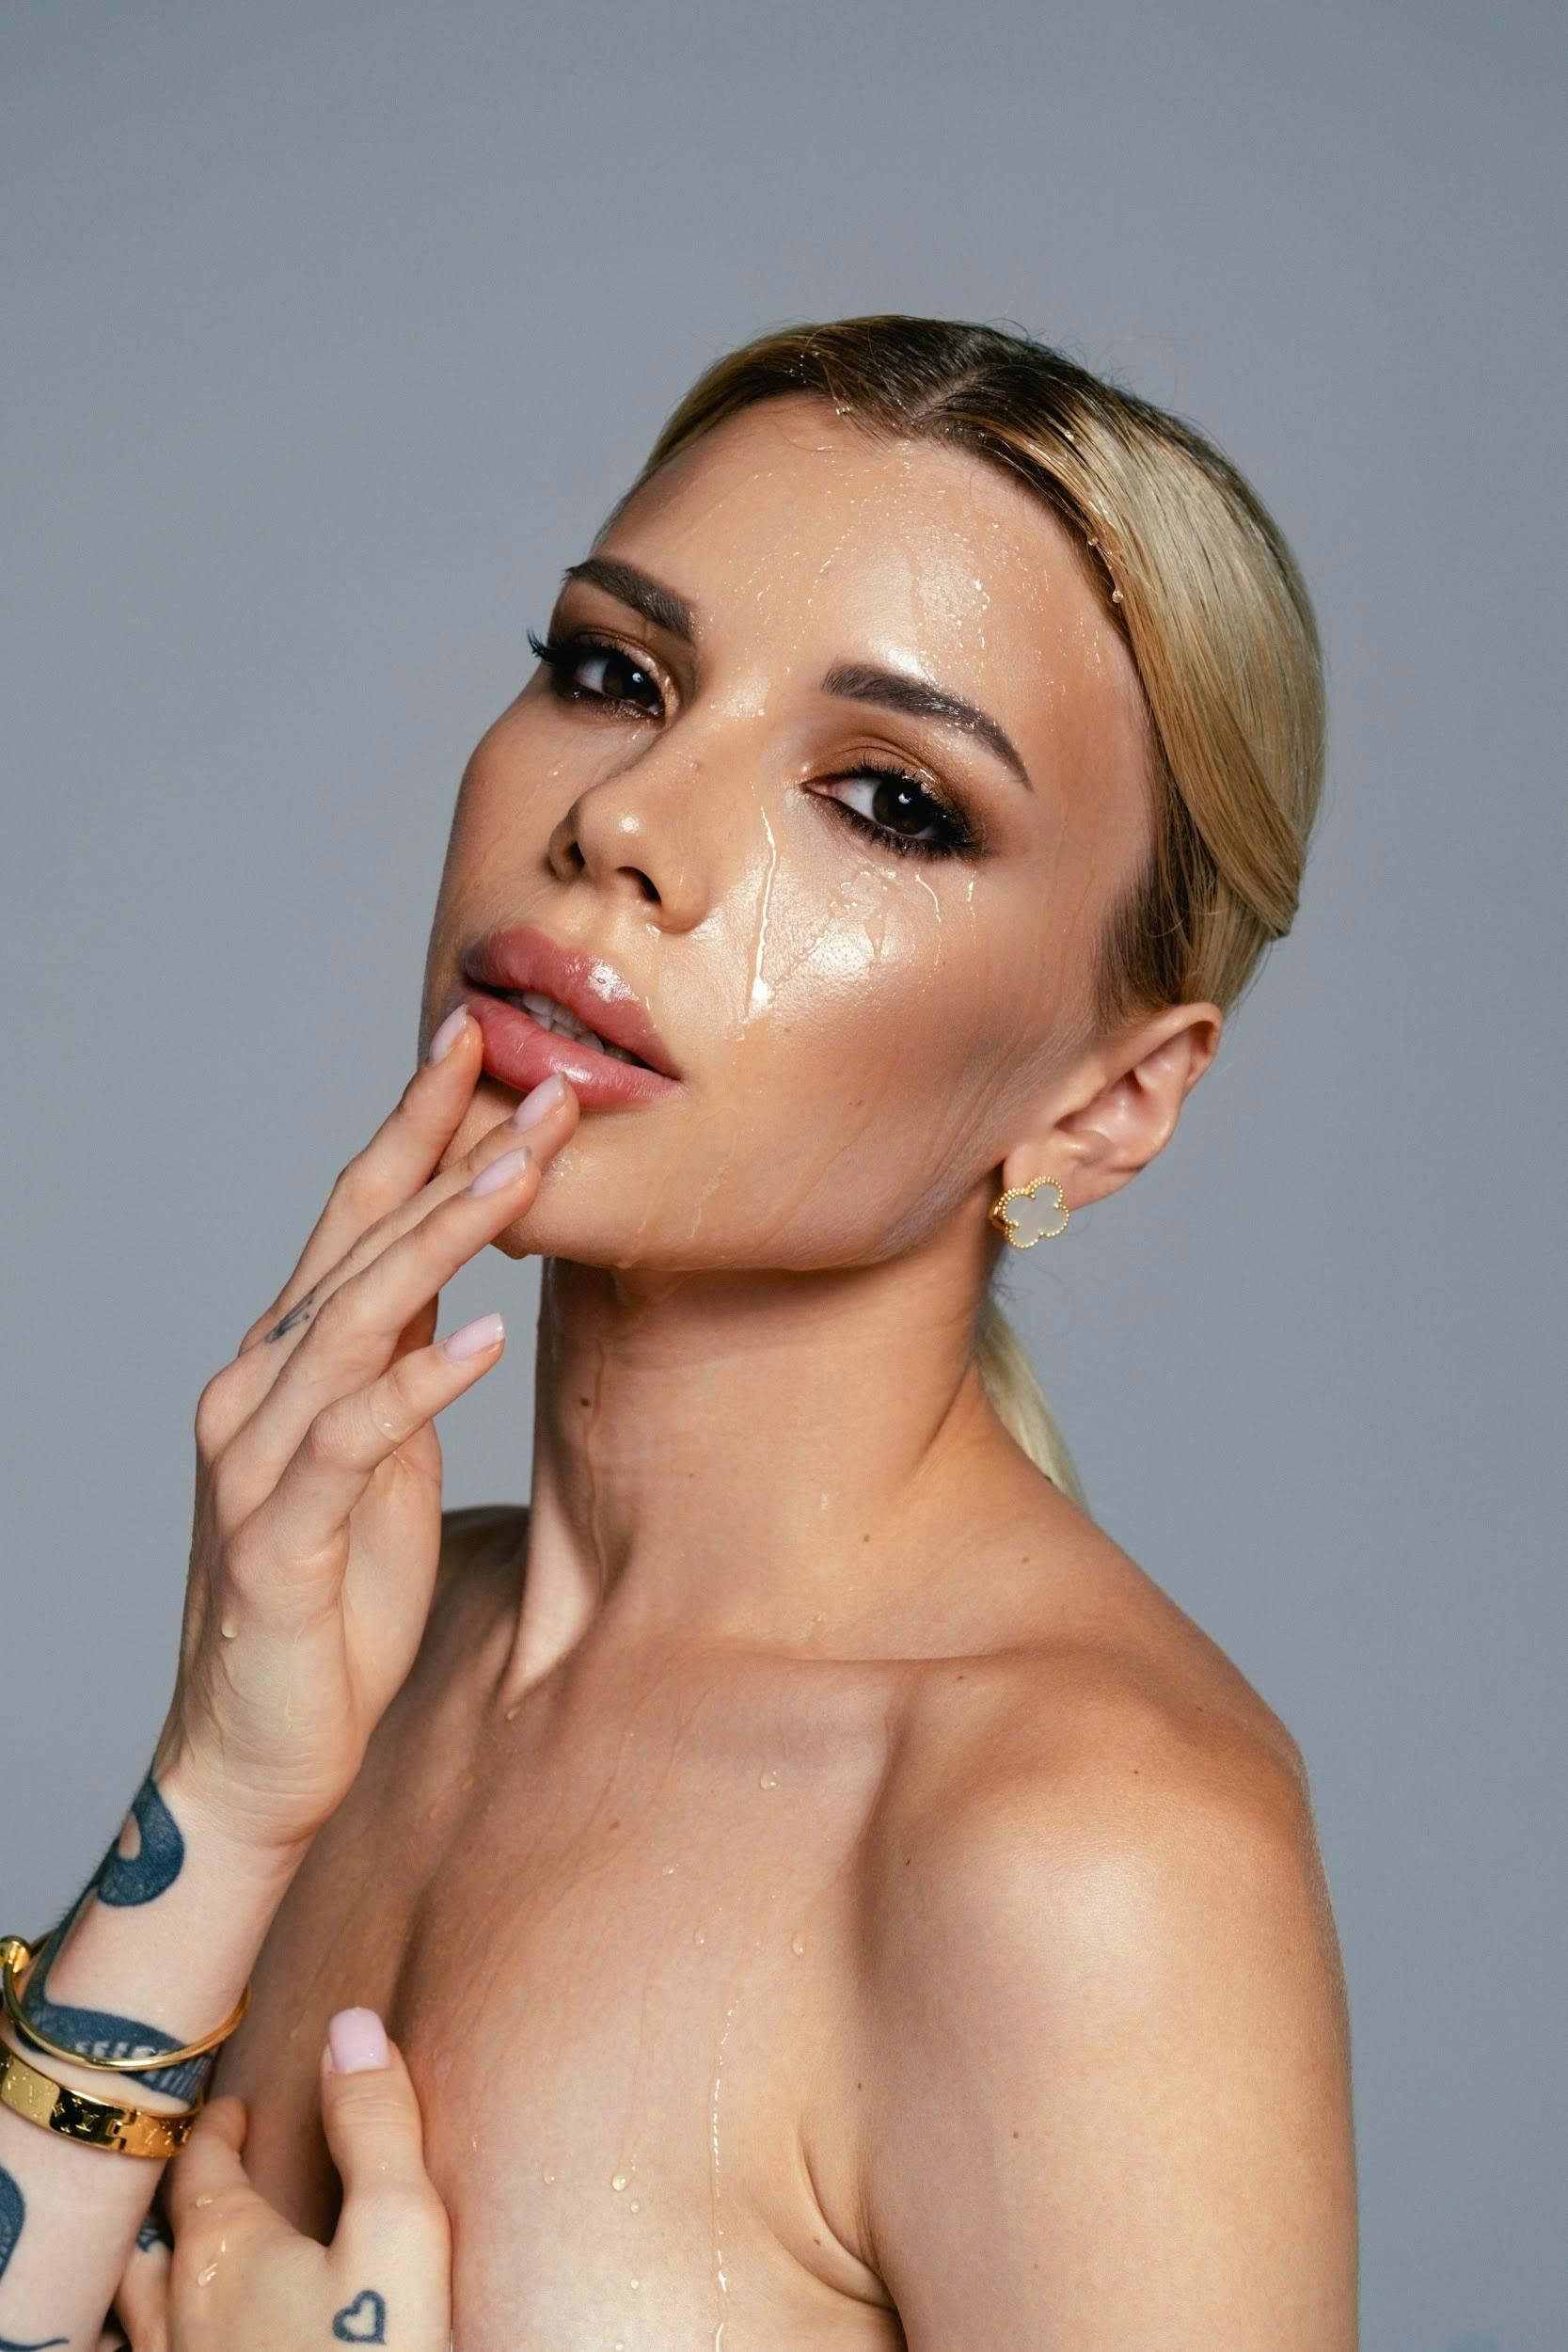
woman, forehead, nose, lip, chin, eyelash, dress, lipstick, eye liner, ear, jaw, flash photography, neck, temple, makeover, gesture, earrings, Personal grooming, eye shadow, black hair, chest, cosmetics, nail, jewellery, fashion model, bridal accessory, long hair, fashion design, blond, throat, brown hair, fashion accessory, skin care, hair accessory, peach, headpiece, eyewear, portrait photography, nail care, eyelash extensions, Barechested, art model, portrait, bracelet, flesh, haute couture, photo shoot, abdomen, hair coloring